Harbord Collegiate Institute

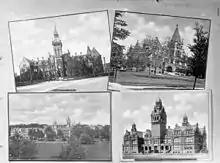
Knox College, Victoria University, Trinity University, Harbord Street Collegiate Institute 1900-1925

Harbord was opened in 1892 as the Harbord Street Collegiate Institute. Harbord's first centennial was celebrated in 1992 and included the inauguration of the Harbord museum, a repository of Harbord memorabilia. To mark the event, Harbord's alumni group, the Harbord Club, published a 300-page history of the school entitled "The Happy Ghosts of Harbord", which traces the history of the school from its opening in 1892 to 1992. The original school building was Jacobethan Revival and replaced with the Collegiate Gothic wing in 1932.